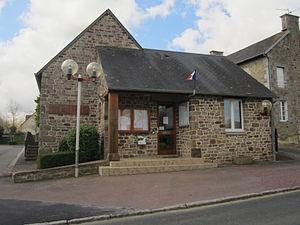
La Lande-d'Airou, Manche
La Lande-d'Airou est une commune française, située dans le département de la Manche en région Normandie, peuplée de 518 habitants.